Kotzau

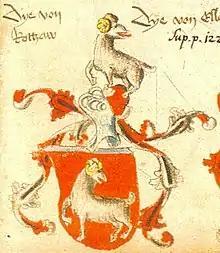
Coat of arms in Ingeram-Codex

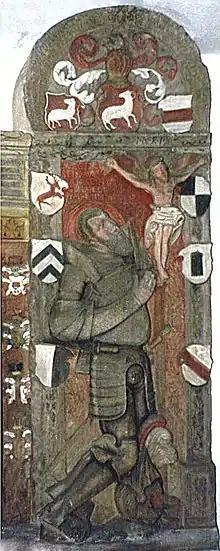
Georg Wolf von Kotzau

The House of Kotzau was an old minor German noble family in Franconia, Germany.